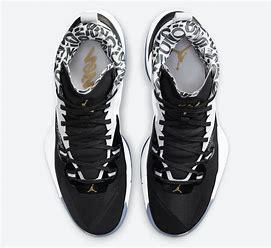
Brand: Jordan
Model: Zion 3